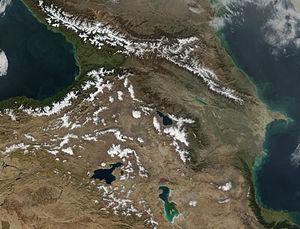
La géographie du Caucase peut être schématisée par une chaîne de montagnes rectiligne, qui ne prend une certaine hauteur qu'à environ 300 km du détroit de Kertch et culmine, dans sa partie centrale, avec de vastes massifs volcaniques englacés.
Le Caucase est une région d'Eurasie constituée de montagnes qui s'allongent sur 1 200 km, allant du détroit de Kertch à la péninsule d'Apchéron.